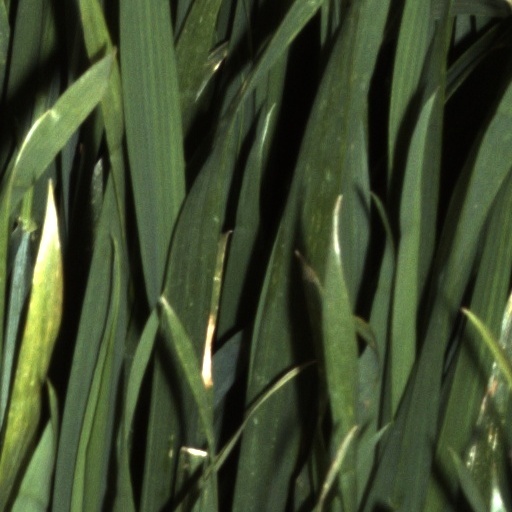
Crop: wheat